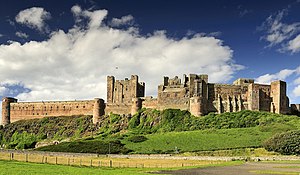
Bamburgh Castle / Historie
Sydvestsiden af slottet set fra jorden.
Bamburgh Castle er et slot, der ligger på kysten ved Bamburgh i Northumberland, England. Det er en Grade I listed building.